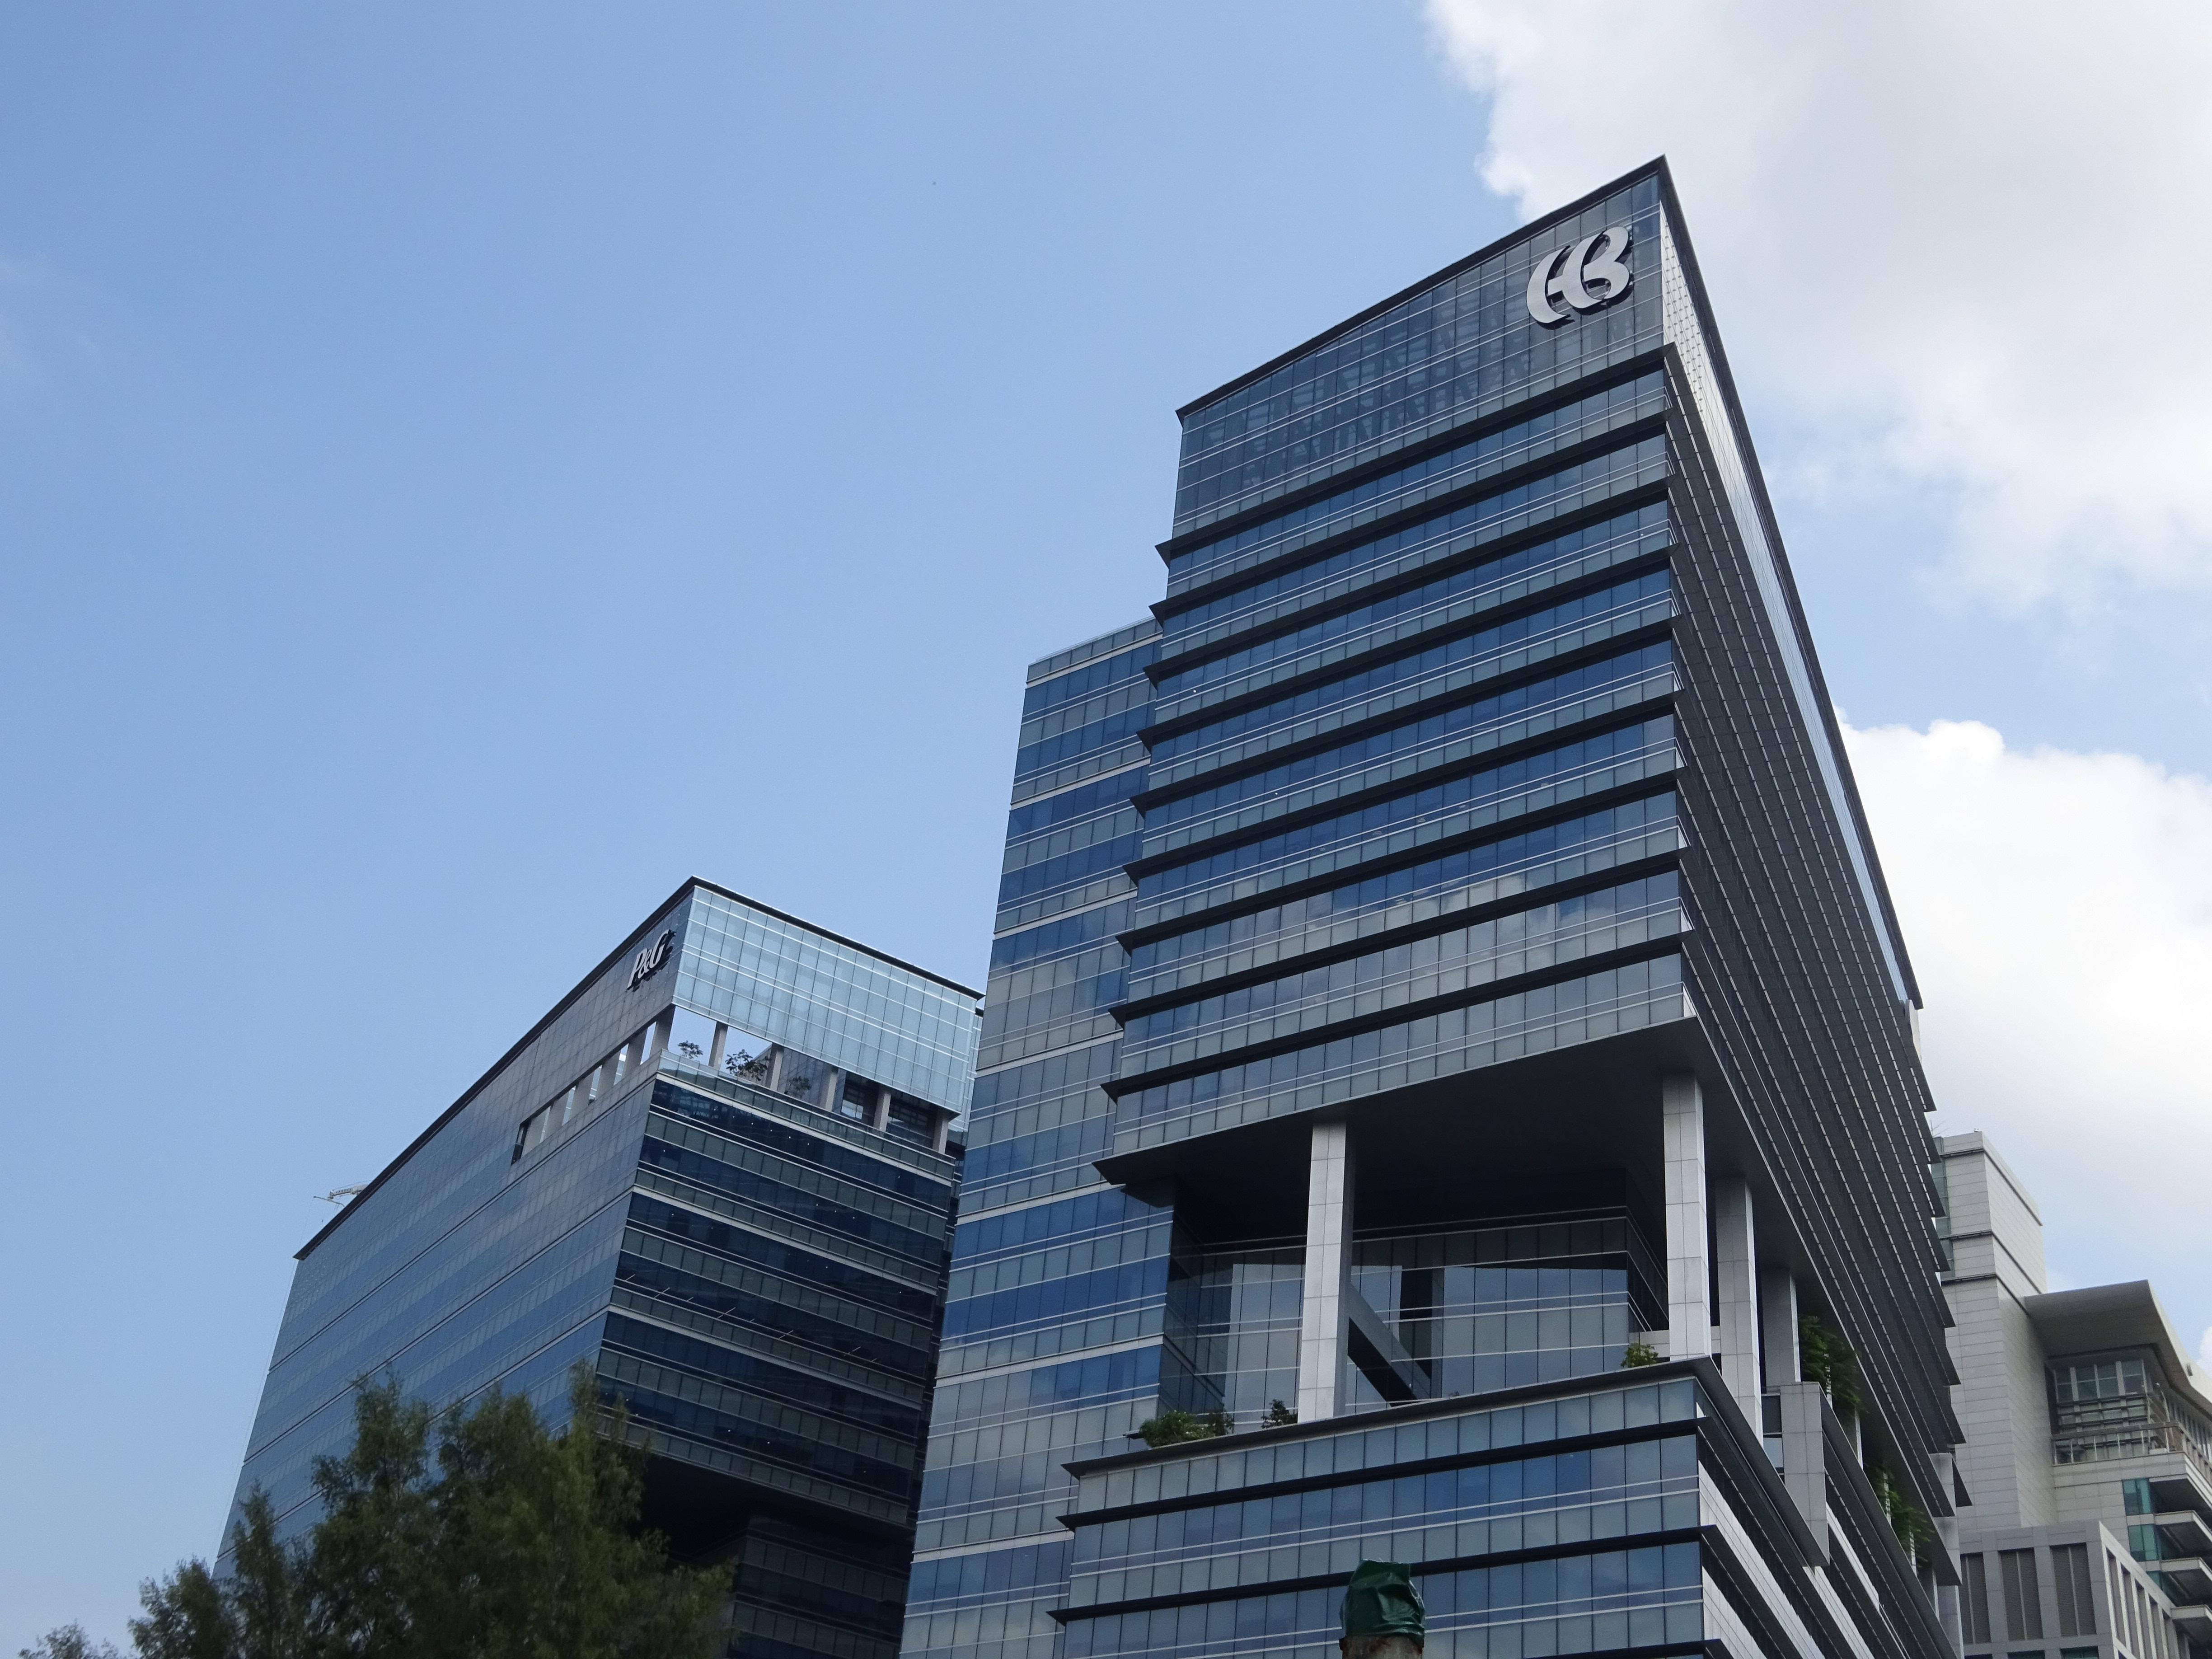
buildings, life, living, city, street, sky, cloud, building, tower block, urban design, tree, Material property, condominium, commercial building, facade, mixed use, composite material, apartment, window, house, headquarters, downtown, corporate headquarters, building material, company, symmetry, engineering, glass, skyscraper, daylighting, cumulus